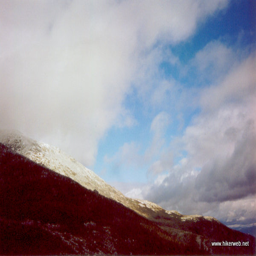
a glimpse through the clouds at the mountain .